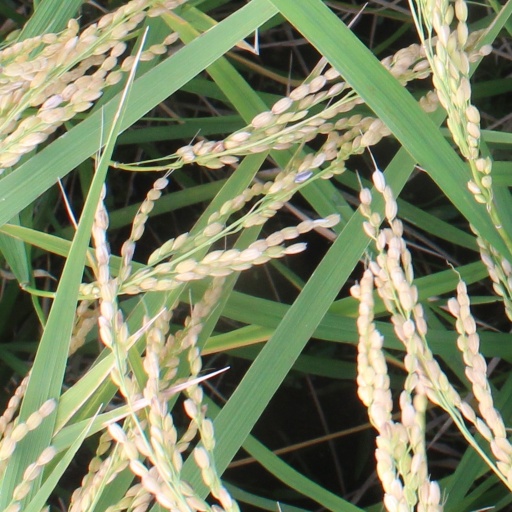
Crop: rice